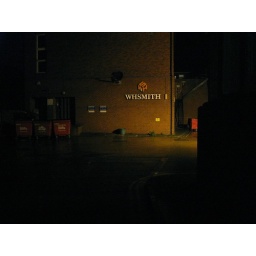
Found this old school sign round the back of WH Smiths in Tonbridge whilst waiting for the train